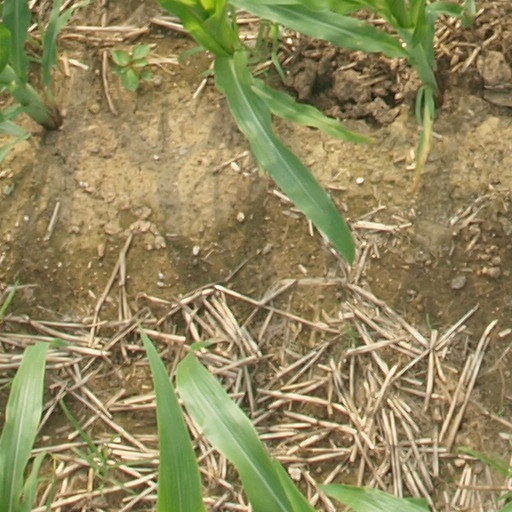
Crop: maize; corn